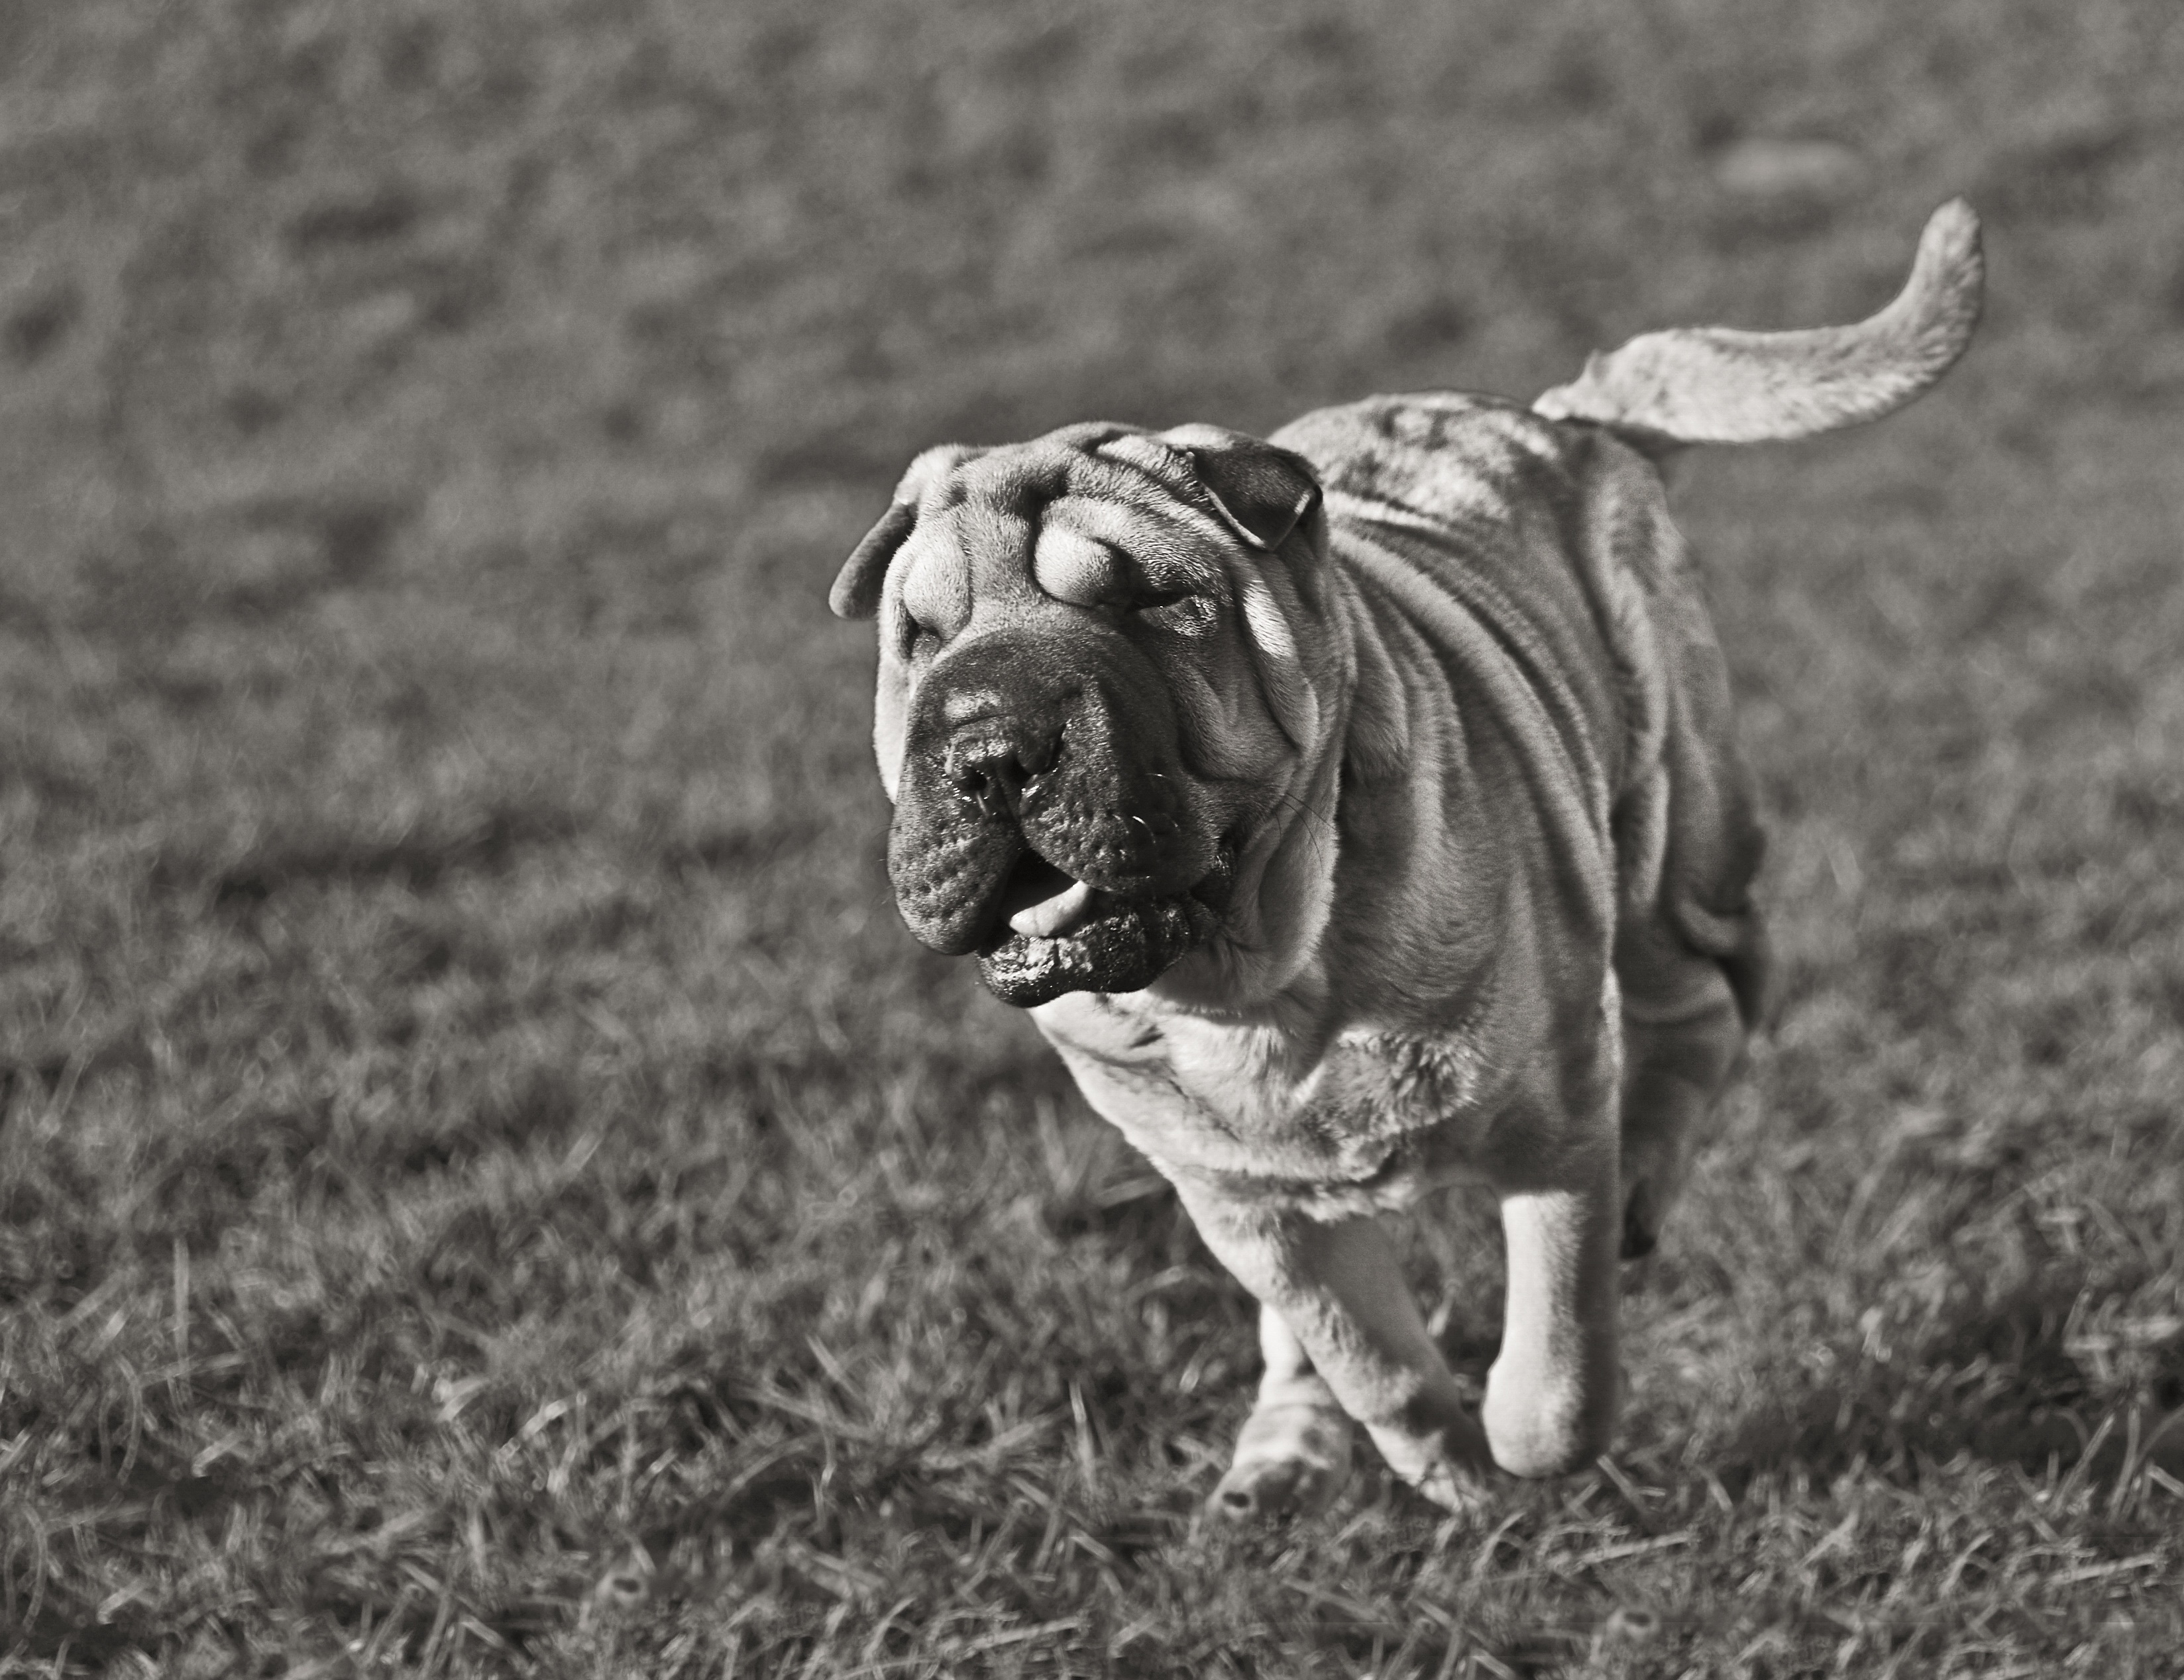
black and white, play, run, dog, animal, mammal, monochrome, vertebrate, dog breed, monochrome photography, dog like mammal, carnivoran, sharpei